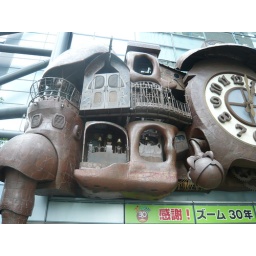
A clock designed by Hayao Miyazaki for the Nippon Television building